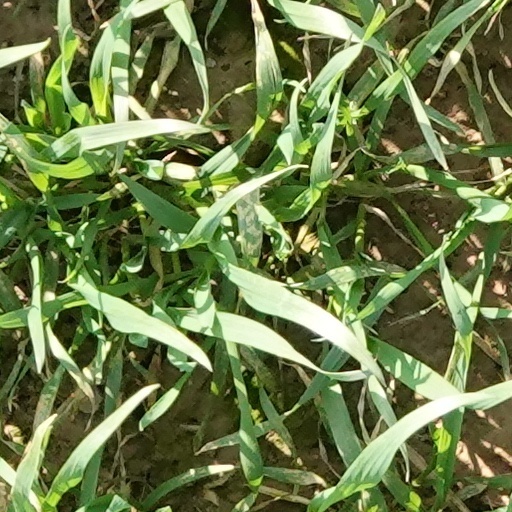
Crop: wheat